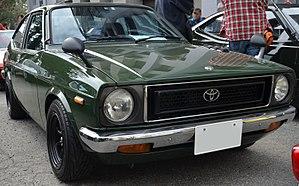
La Toyota Starlet est une voiture produite par Toyota de 1973 à 1998, remplacée ensuite par la Yaris.